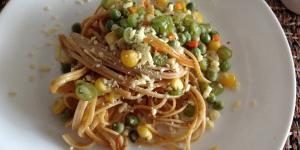
espaguetis integrales con zanahoria